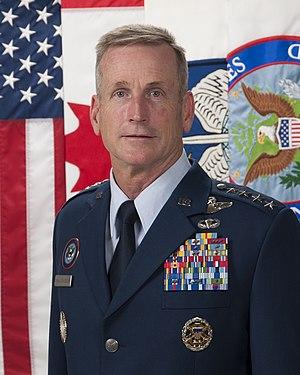
Le United States Northern Command ou NORTHCOM est un des onze Unified Combatant Command dépendant du département de la Défense des États-Unis.